Harran

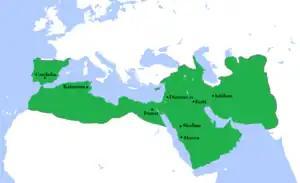
Harran was briefly the capital of the Umayyad Caliphate 744–750

From the time of the Christianization of Mesopotamia and Syria until long into the Middle Ages, Harran developed a rivalry with the nearby city of Edessa due to the cities having polarised attitudes concerning Christianity. Whereas Edessa adopted the new religion very early, Harran remained a pagan stronghold for centuries and became the largest center of pagan cults in eastern Syria. Harran was still overwhelmingly pagan in the 4th century, to the degree that the bishop appointed to Harran in 361 refused to reside in the city and instead lived in Edessa. Despite its paganism, Harran was a site of interest to Christians since the city is mentioned in the Book of Genesis as the town where Abraham and his family stopped on their way from Ur of the Chaldees to Canaan.